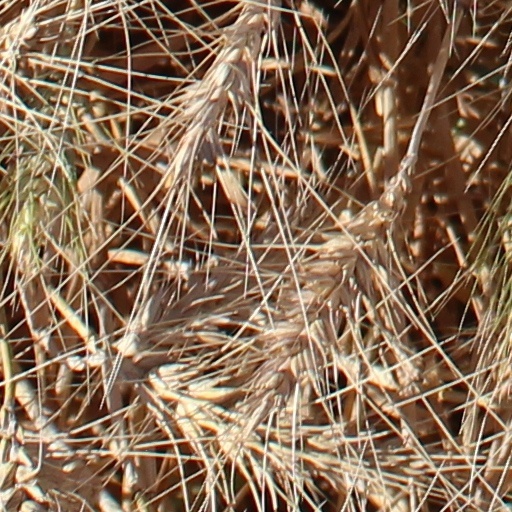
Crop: wheat